Dimitar Burov

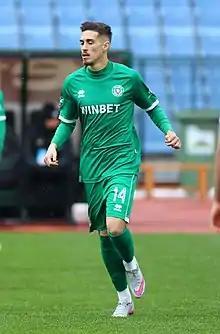

Dimitar Hristov Burov (Bulgarian: Димитър Христов Буров; born 31 August 1997) is a Bulgarian professional footballer who plays as a left back for Montana.